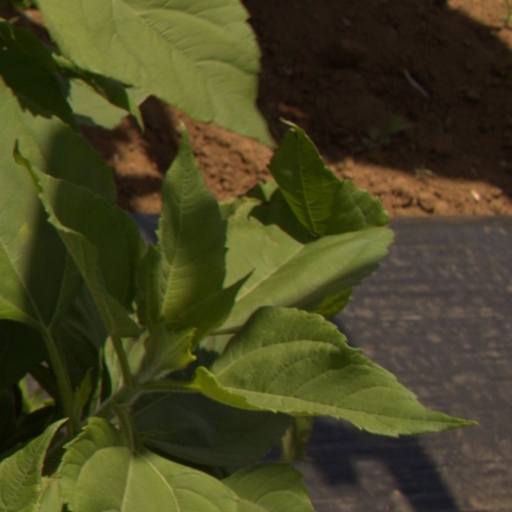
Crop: Jerusalem artichoke